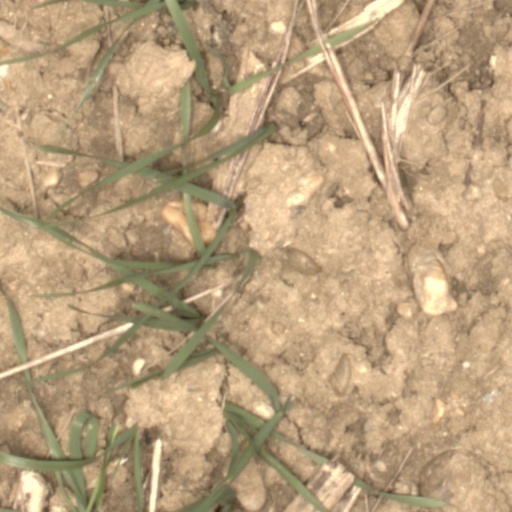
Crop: wheat